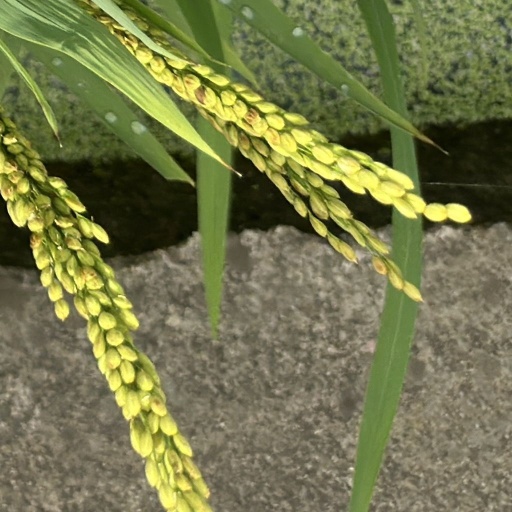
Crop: rice